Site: brandenburg
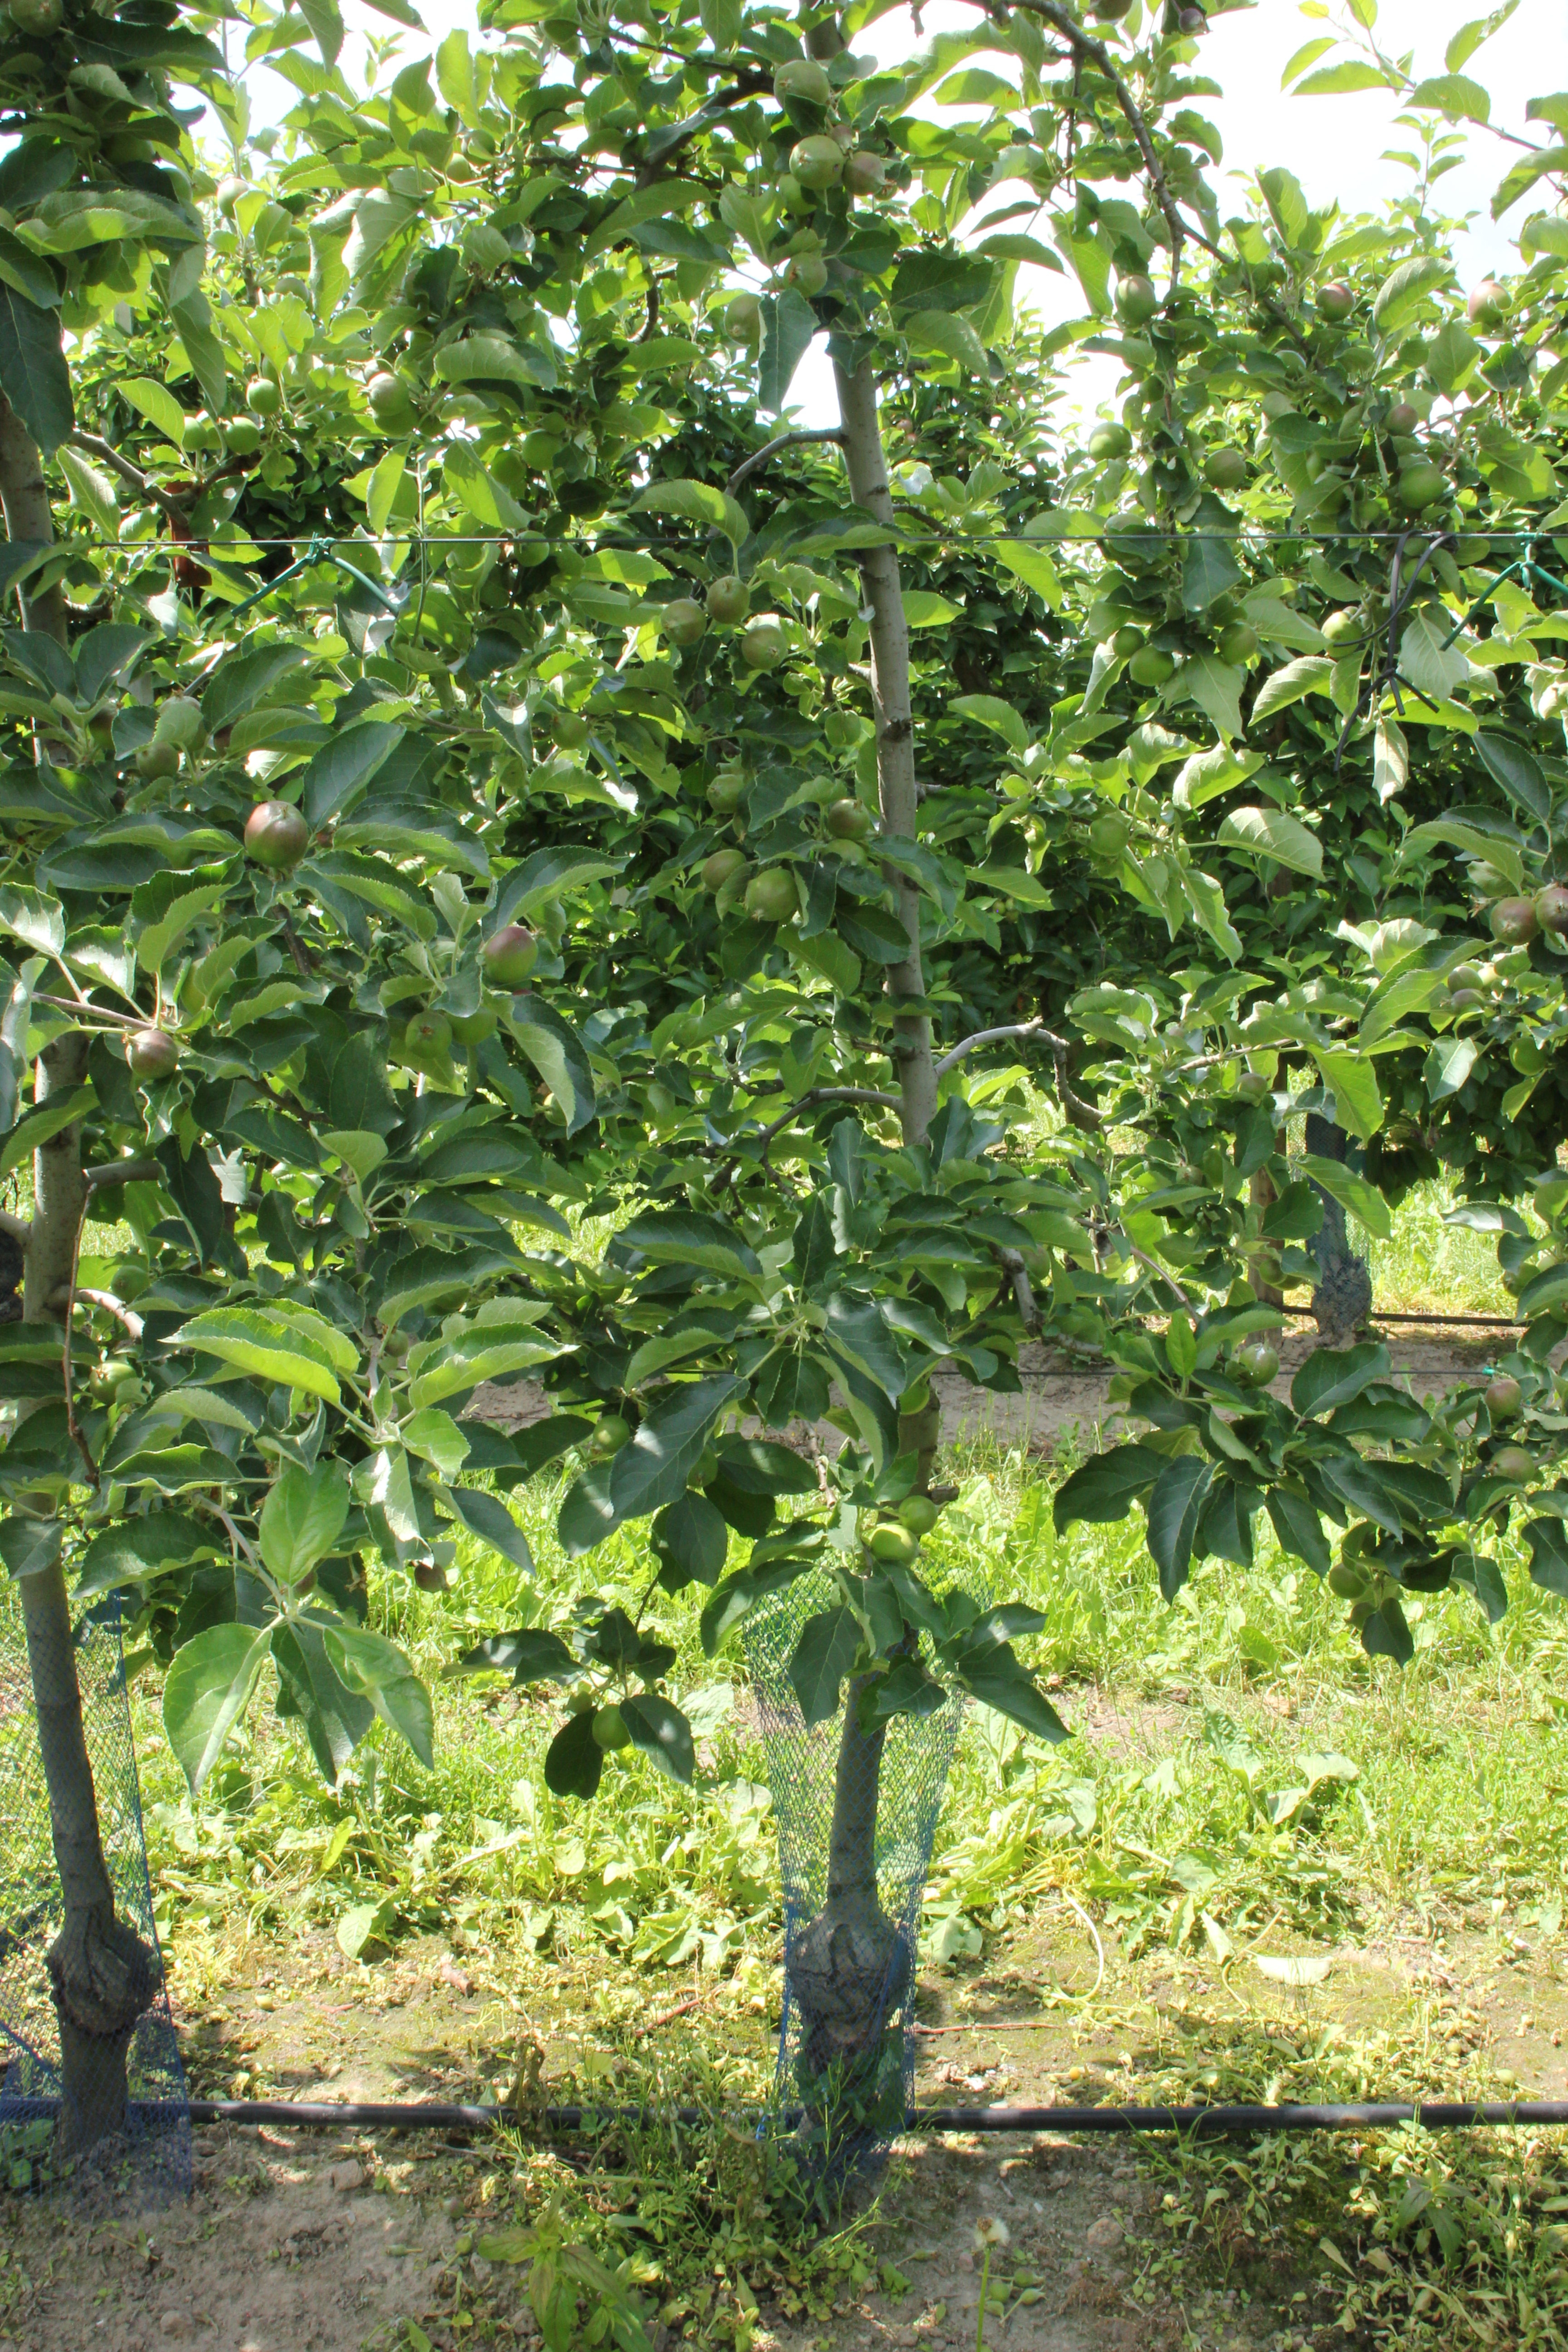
Growth stage (BBCH 73): Development of fruit